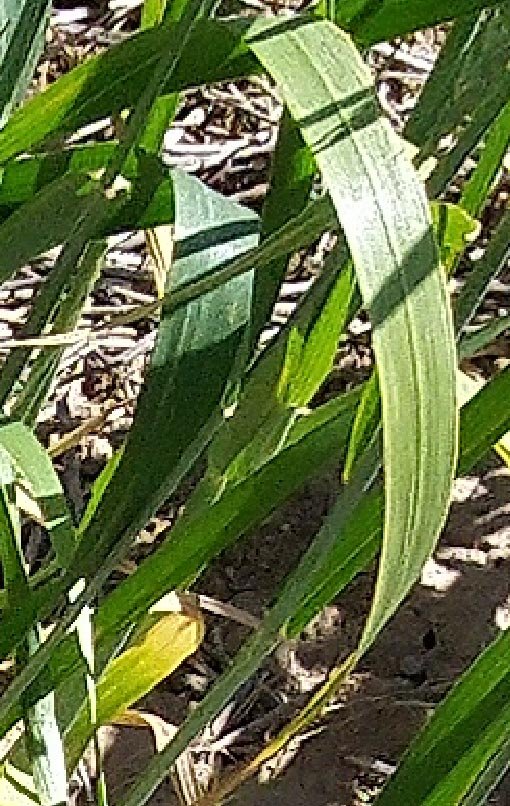
Label: Wheat___Healthy